A Short History of Modern Philosophy

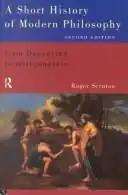

A Short History of Modern Philosophy: From Descartes to Wittgenstein is a 1982 book by the English philosopher Roger Scruton, in which the author provides a history of modern philosophy. The second revised and enlarged edition was published in 1995.